Việt Khê

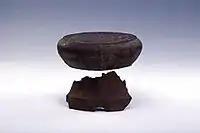
Bronze drum found in Viet Khe tomb

On the musical front, a small drum was found, with a tympanum 23 cm wide showing the design of a central-rayed solar body, enveloped by four birds in flight. On a part of the mantle remains in existence, which contains artwork of a bird within a panel whose boundary is denoted by decorated circular bands. A set of musical bells was also found; some were decorated with local Dong Son artforms while others showed Chinese influences.